Women's football in Scotland

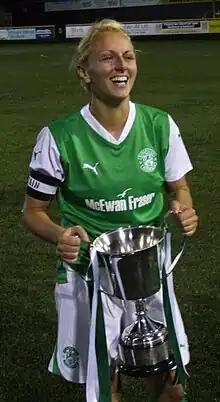
Rhonda Jones of Hibernian and Scotland with the Scottish Women's Cup trophy in 2010

The Scottish Women's Cup is the primary national knockout cup competition, is owned and managed by SWF, and is open to all senior teams affiliated with the SWF. The competition was first held in 1970–71.